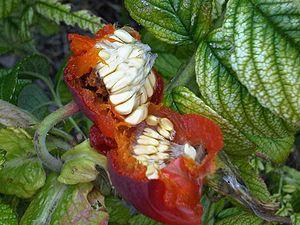
Le Rosier rugueux, ou Rosier du Japon, en japonais hamanasu, est une espèce de rosiers classée dans la section des Cinnamomeae, originaire d'Extrême-Orient, où il croît sur les côtes, souvent dans les dunes.